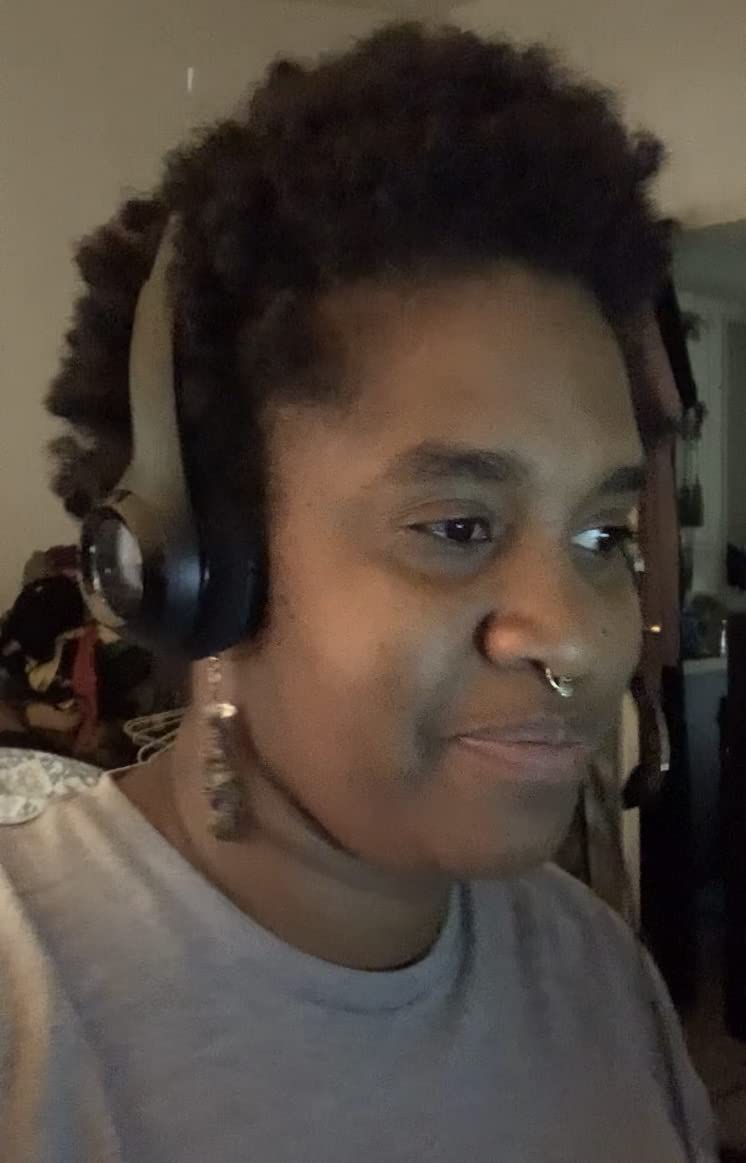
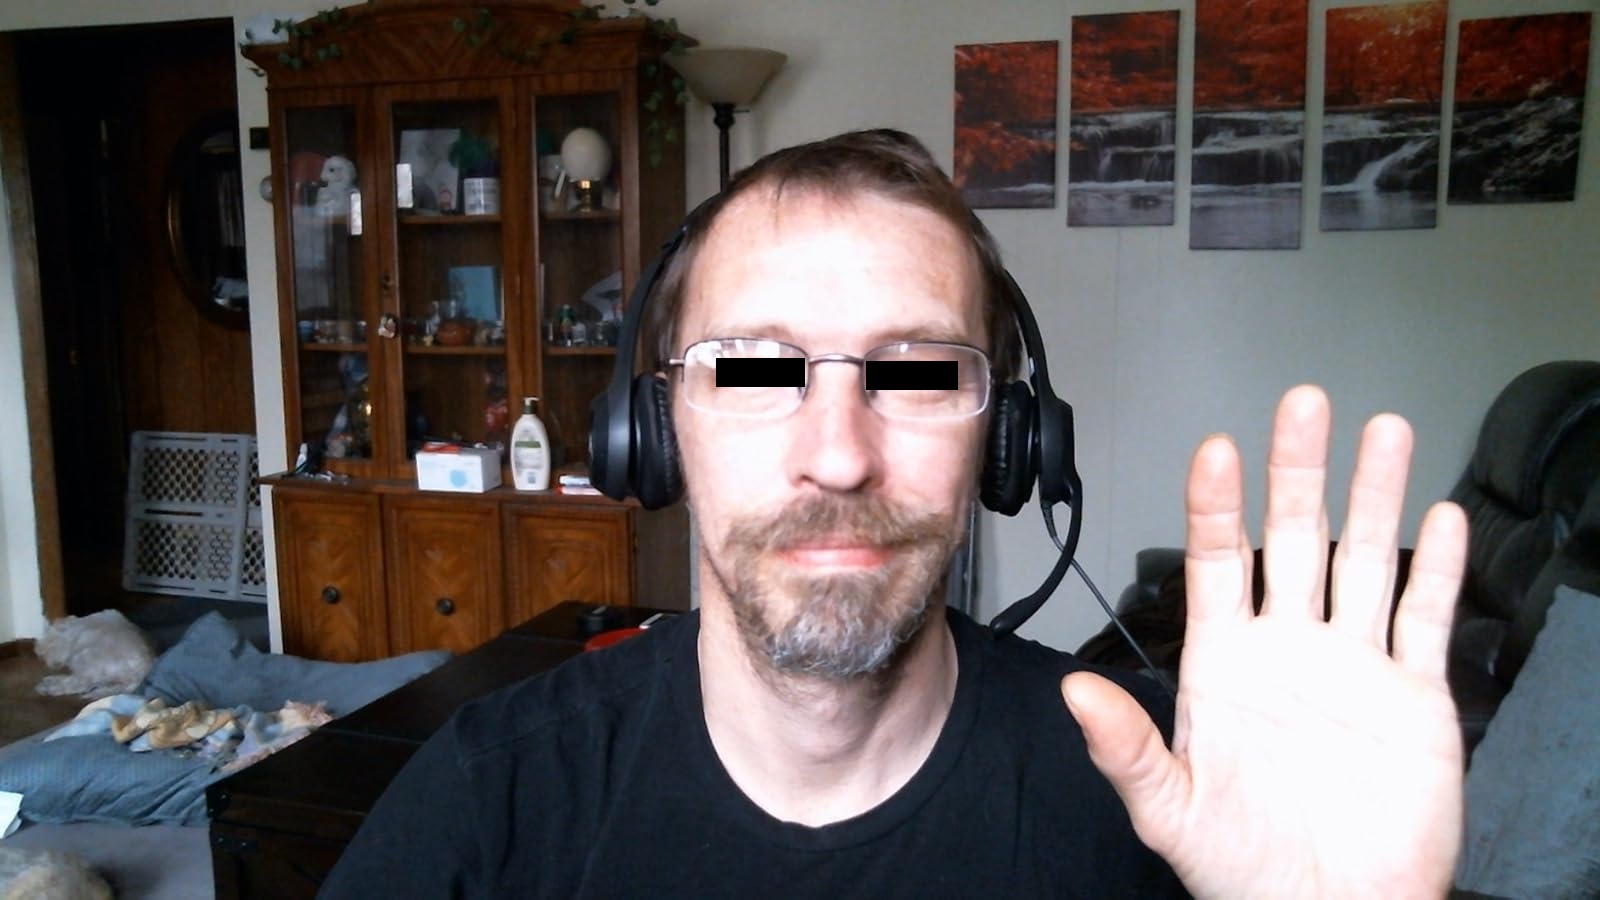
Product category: headphones
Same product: yes